Main Staff of the Serbian Army of Krajina

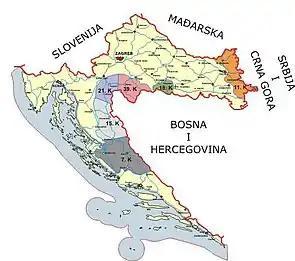
Territorial organization of SVK

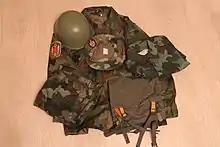
Uniform of SVK

The Main Staff of the Serbian Army of Krajina was the highest professional and staff organ for preparation and use of the Serbian Army of Krajina in war and in peace.